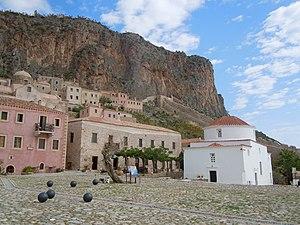
Place devant la Panaghia Chrisaffitisa (Monemvasia)
L’Église Panagía Chrysafítissa ou église Notre-Dame, est une église de la ville basse de la cité de Monemvasia en Laconie dans le Péloponnèse en Grèce.